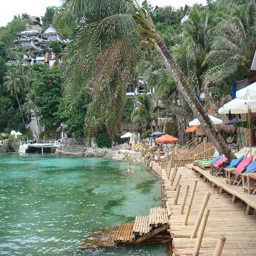
the beach in this corner of the island had recently been washed away